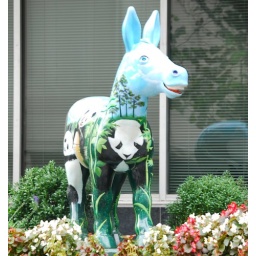
Donkey DC party animal in front of Washington Post office